Granada Studios

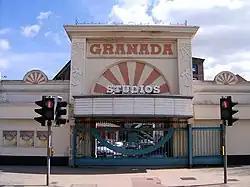
The Granada Studios Tour entrance in 2006

The Granada Studios Tour operated from 1989 to 1999 and gave the public the opportunity to visit the "Coronation Street" set and explore other Granada productions. Although such theme parks based on television and film had been successful in the United States, the idea of such a scheme was unprecedented for a British television company. John Williams, head of studio operations at Granada, promoted the project to provide a new revenue stream for Granada, the only television company to embark on such a venture. The park featured a replica of No. 10 Downing Street, and visitors were shown how television is produced, had the opportunity to present a weather forecast and learned about special effects. The main feature of the tour was the set of "Coronation Street", which allowed visitors access to the street.